University of North Alabama

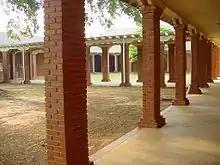
The Kilby Laboratory School was constructed in 1922 and named in honor of then-Alabama Governor Thomas K. Kilby. The building still functions as a lecture hall. UNA has the only university-owned and operated elementary laboratory school in the state of Alabama.

The Rev. Robert Paine was the first president; he was also the professor of moral science and belles lettres and taught geography and mineralogy. He was assisted by two other professors. The first board of trustees had a total of 50 members, including two Native Americans, a Choctaw politician and a Cherokee leader. In 1830, Turner Saunders, a native of Virginia, was the first president of the board of trustees. Saunders' mansion, built around 1826, still stands in Lawrence County. Among the many distant trustees was John Coffee of Florence, friend of Andrew Jackson. Among the local trustees was Henry Stuart Foote of Tuscumbia, who would move to Mississippi and defeat Jefferson Davis in the 1850 Governor's election.